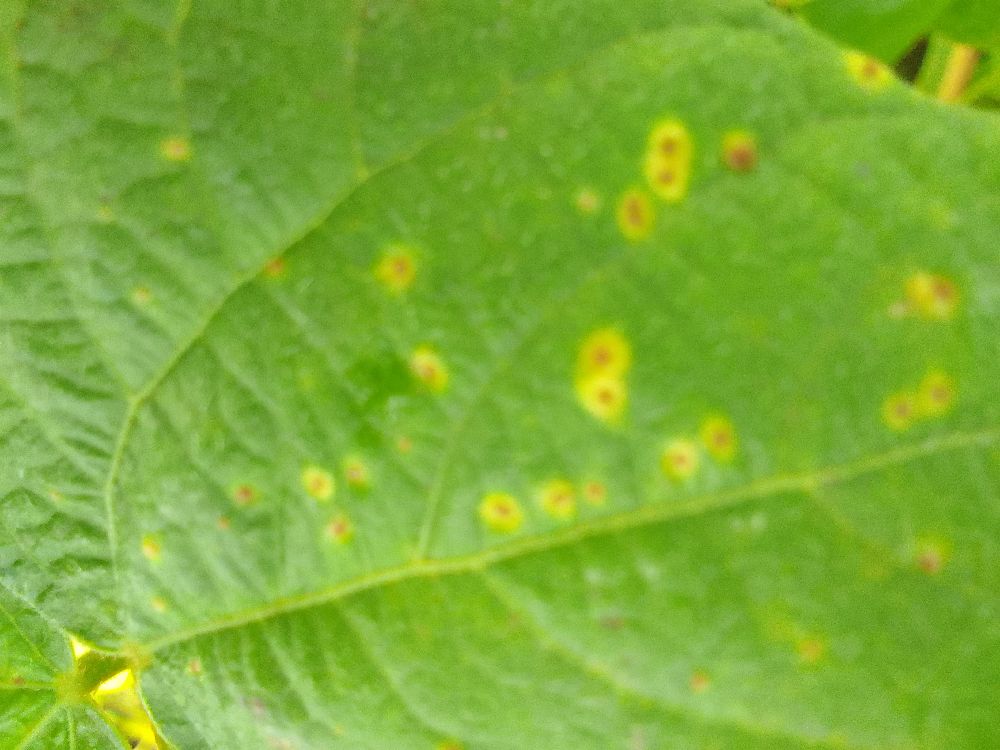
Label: rust